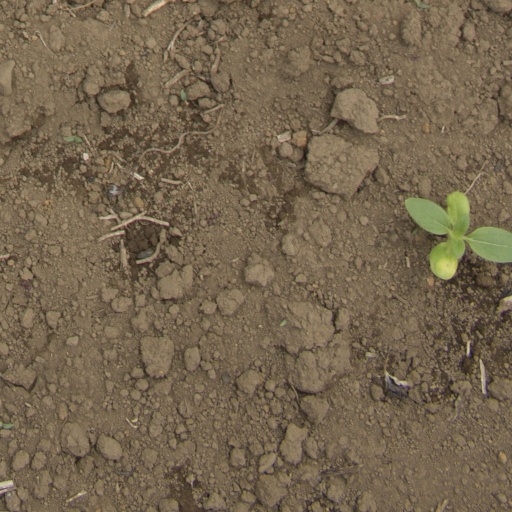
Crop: Jerusalem artichoke